Ulmus 'Crispa'

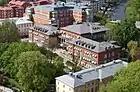
'Crispa' (left of centre, not yet in full leaf) in Serafimerparken, Stockholm, 2009

Large specimens survive in Sweden, in Krusenburg near Uppsala, and in Stockholm (Hantverkargatan and two in Serafimerparken) (2017).